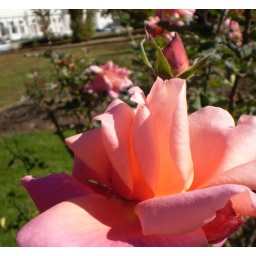
closeup of rose in rose garden opposite old parliament house which is just visible in the background